Archaeoraptor

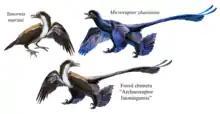
A hypothetical reconstruction of "Archaeoraptor" and its known constituents, "Yanornis" and "Microraptor"

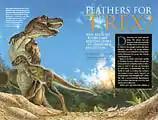
This article from the November 1999 issue of "National Geographic" was retracted after the fossil ""Archaeoraptor liaoningensis"" was shown to be fraudulent.

"Archaeoraptor" is the informal generic name for a fossil chimera from China in an article published in "National Geographic" magazine in 1999. The magazine claimed that the fossil was a "missing link" between birds and terrestrial theropod dinosaurs. Even before this publication, there had been severe doubts about the fossil's authenticity. Further scientific study showed it to be a forgery constructed from rearranged pieces of real fossils from different species. Zhou "et al." found that the head and upper body belong to a specimen of the primitive fossil bird "Yanornis". A 2002 study found that the tail belongs to a small winged dromaeosaur, "Microraptor", named in 2000. The legs and feet belong to an as yet unknown animal.